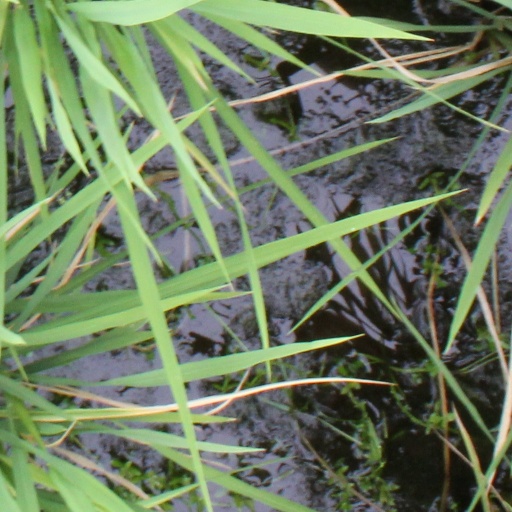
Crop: rice